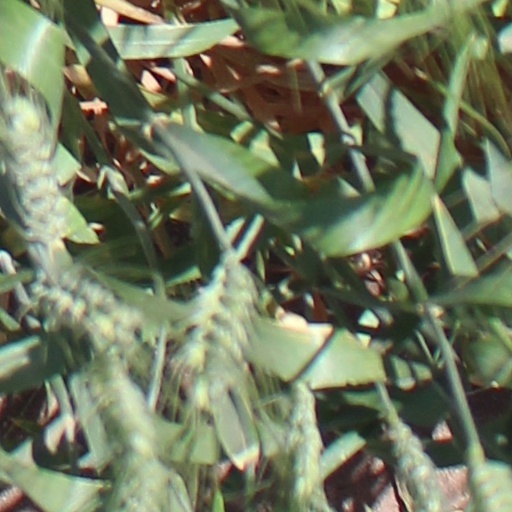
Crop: wheat